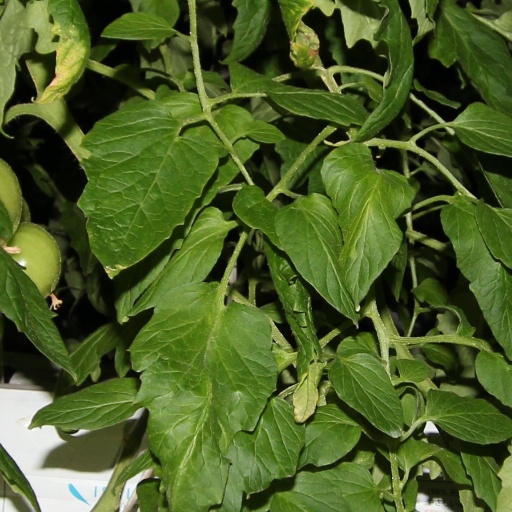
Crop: tomato